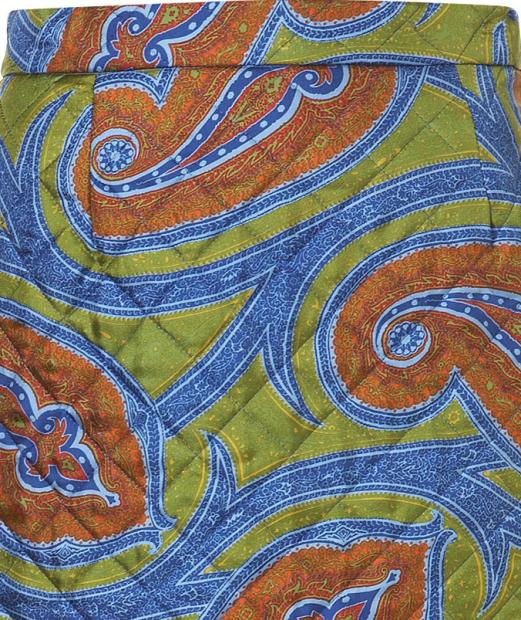
Texture: paisley